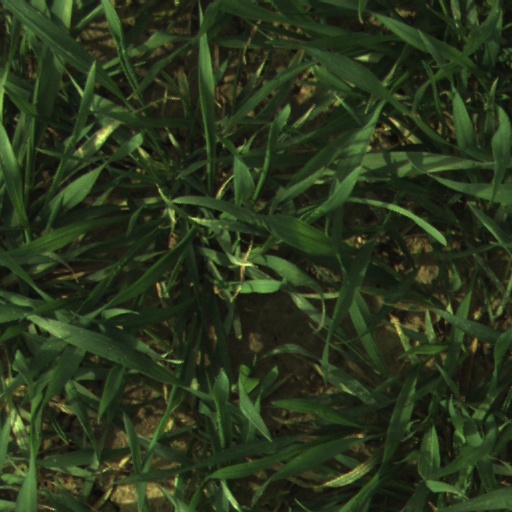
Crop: wheat